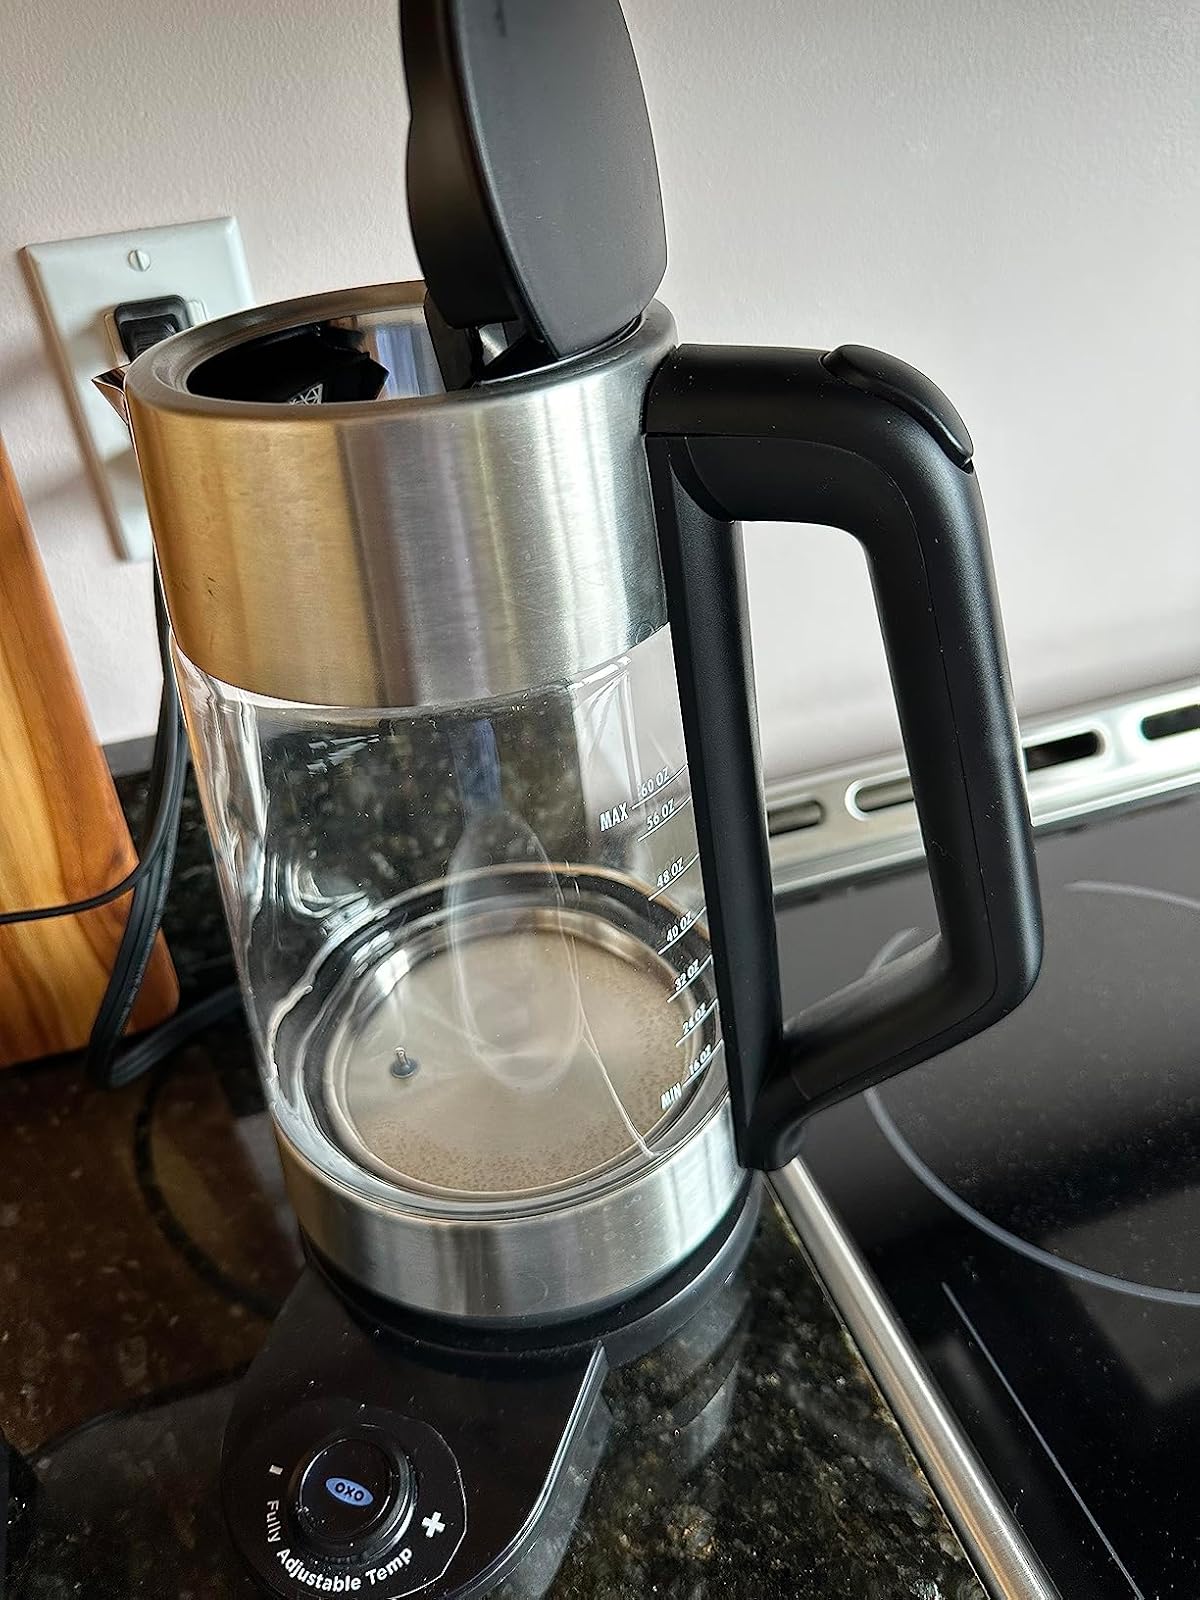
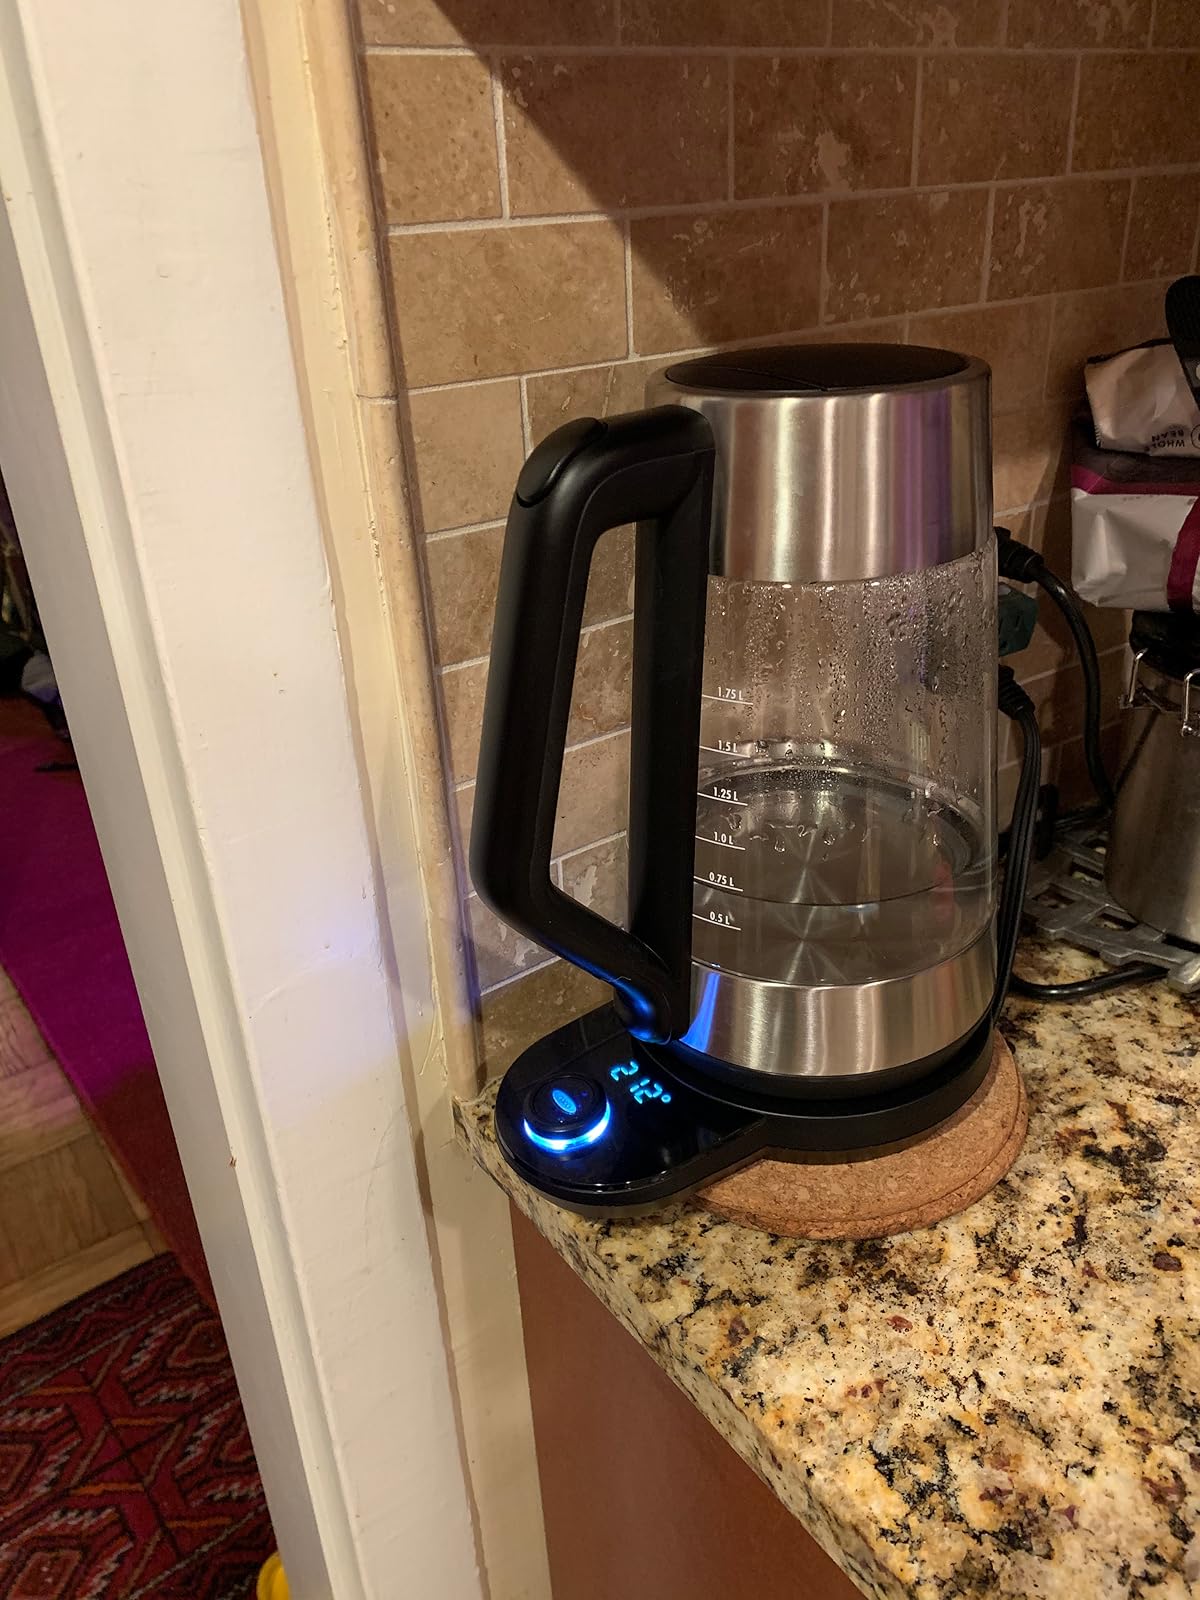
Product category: items_kettle
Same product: yes